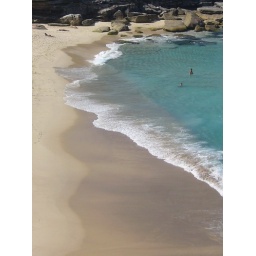
Tamarama Beach, beautiful blue water and white sand. Lucky blighters in Sydney.